Beaty Biodiversity Museum

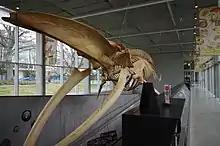
A skeleton of a female blue whale at the Mowafaghian Atrium

The museum's signature piece is its 25-metre skeleton of a female blue whale. The skeleton, housed in the museum's glass atrium, is Canada's largest blue whale skeleton, the "largest skeleton exhibit in the world suspended without external framework for support", and one of only 21 blue whale skeletons on public display worldwide. The Canadian Museum of Nature in Ottawa began exhibiting its juvenile blue whale skeleton at around the same time.